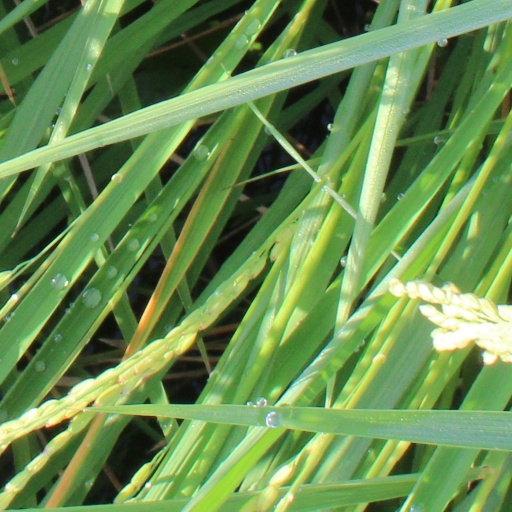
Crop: rice